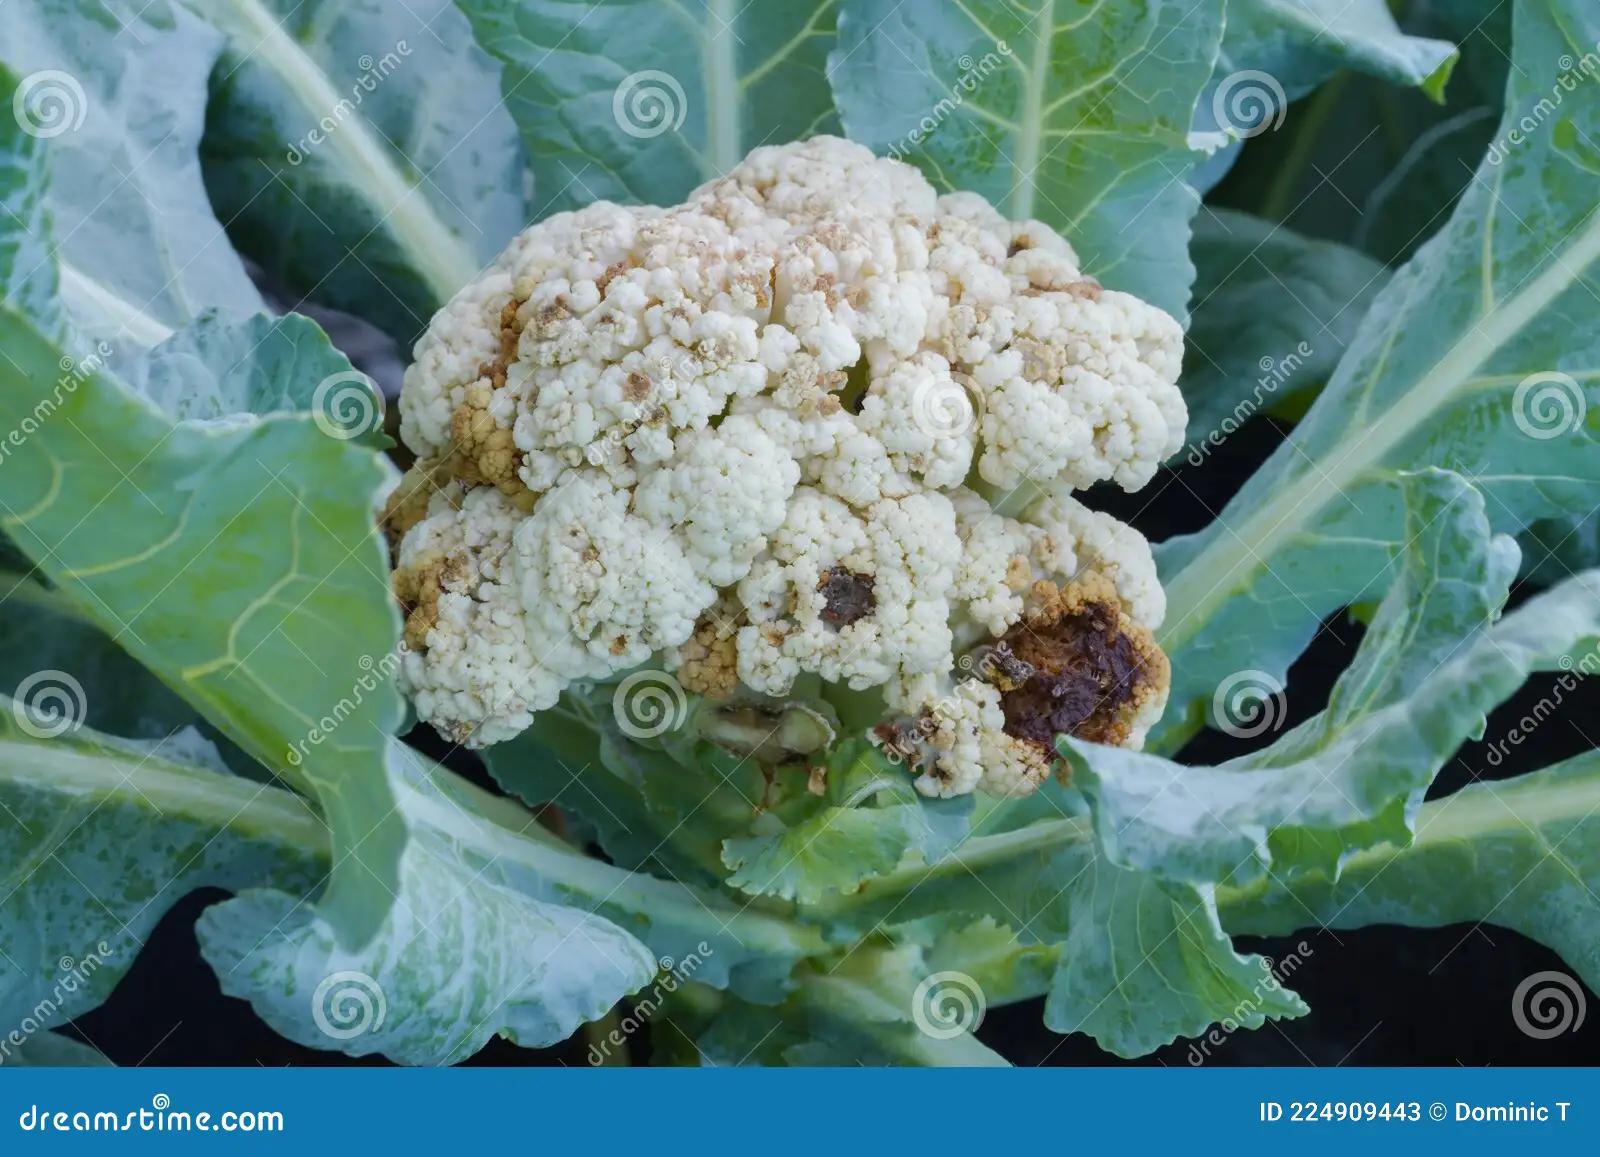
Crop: unknown
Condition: cauliflower_cauliflower_bacterial_soft_rot